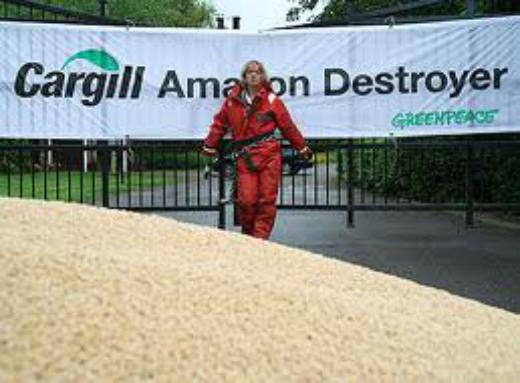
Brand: Cargill
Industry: Others